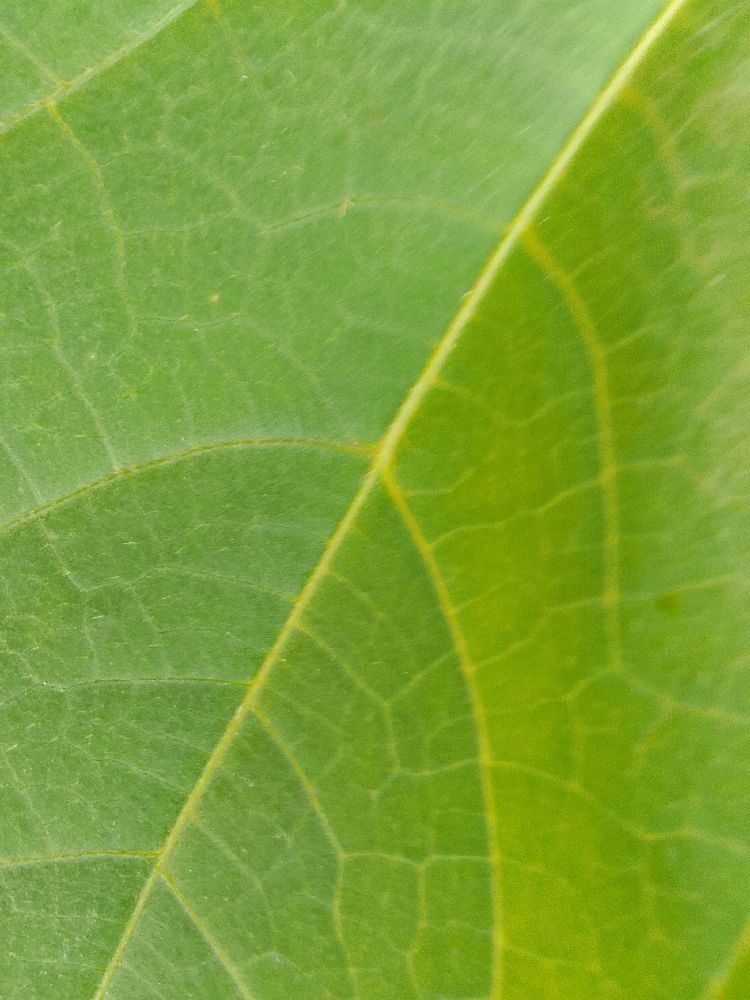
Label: healthy